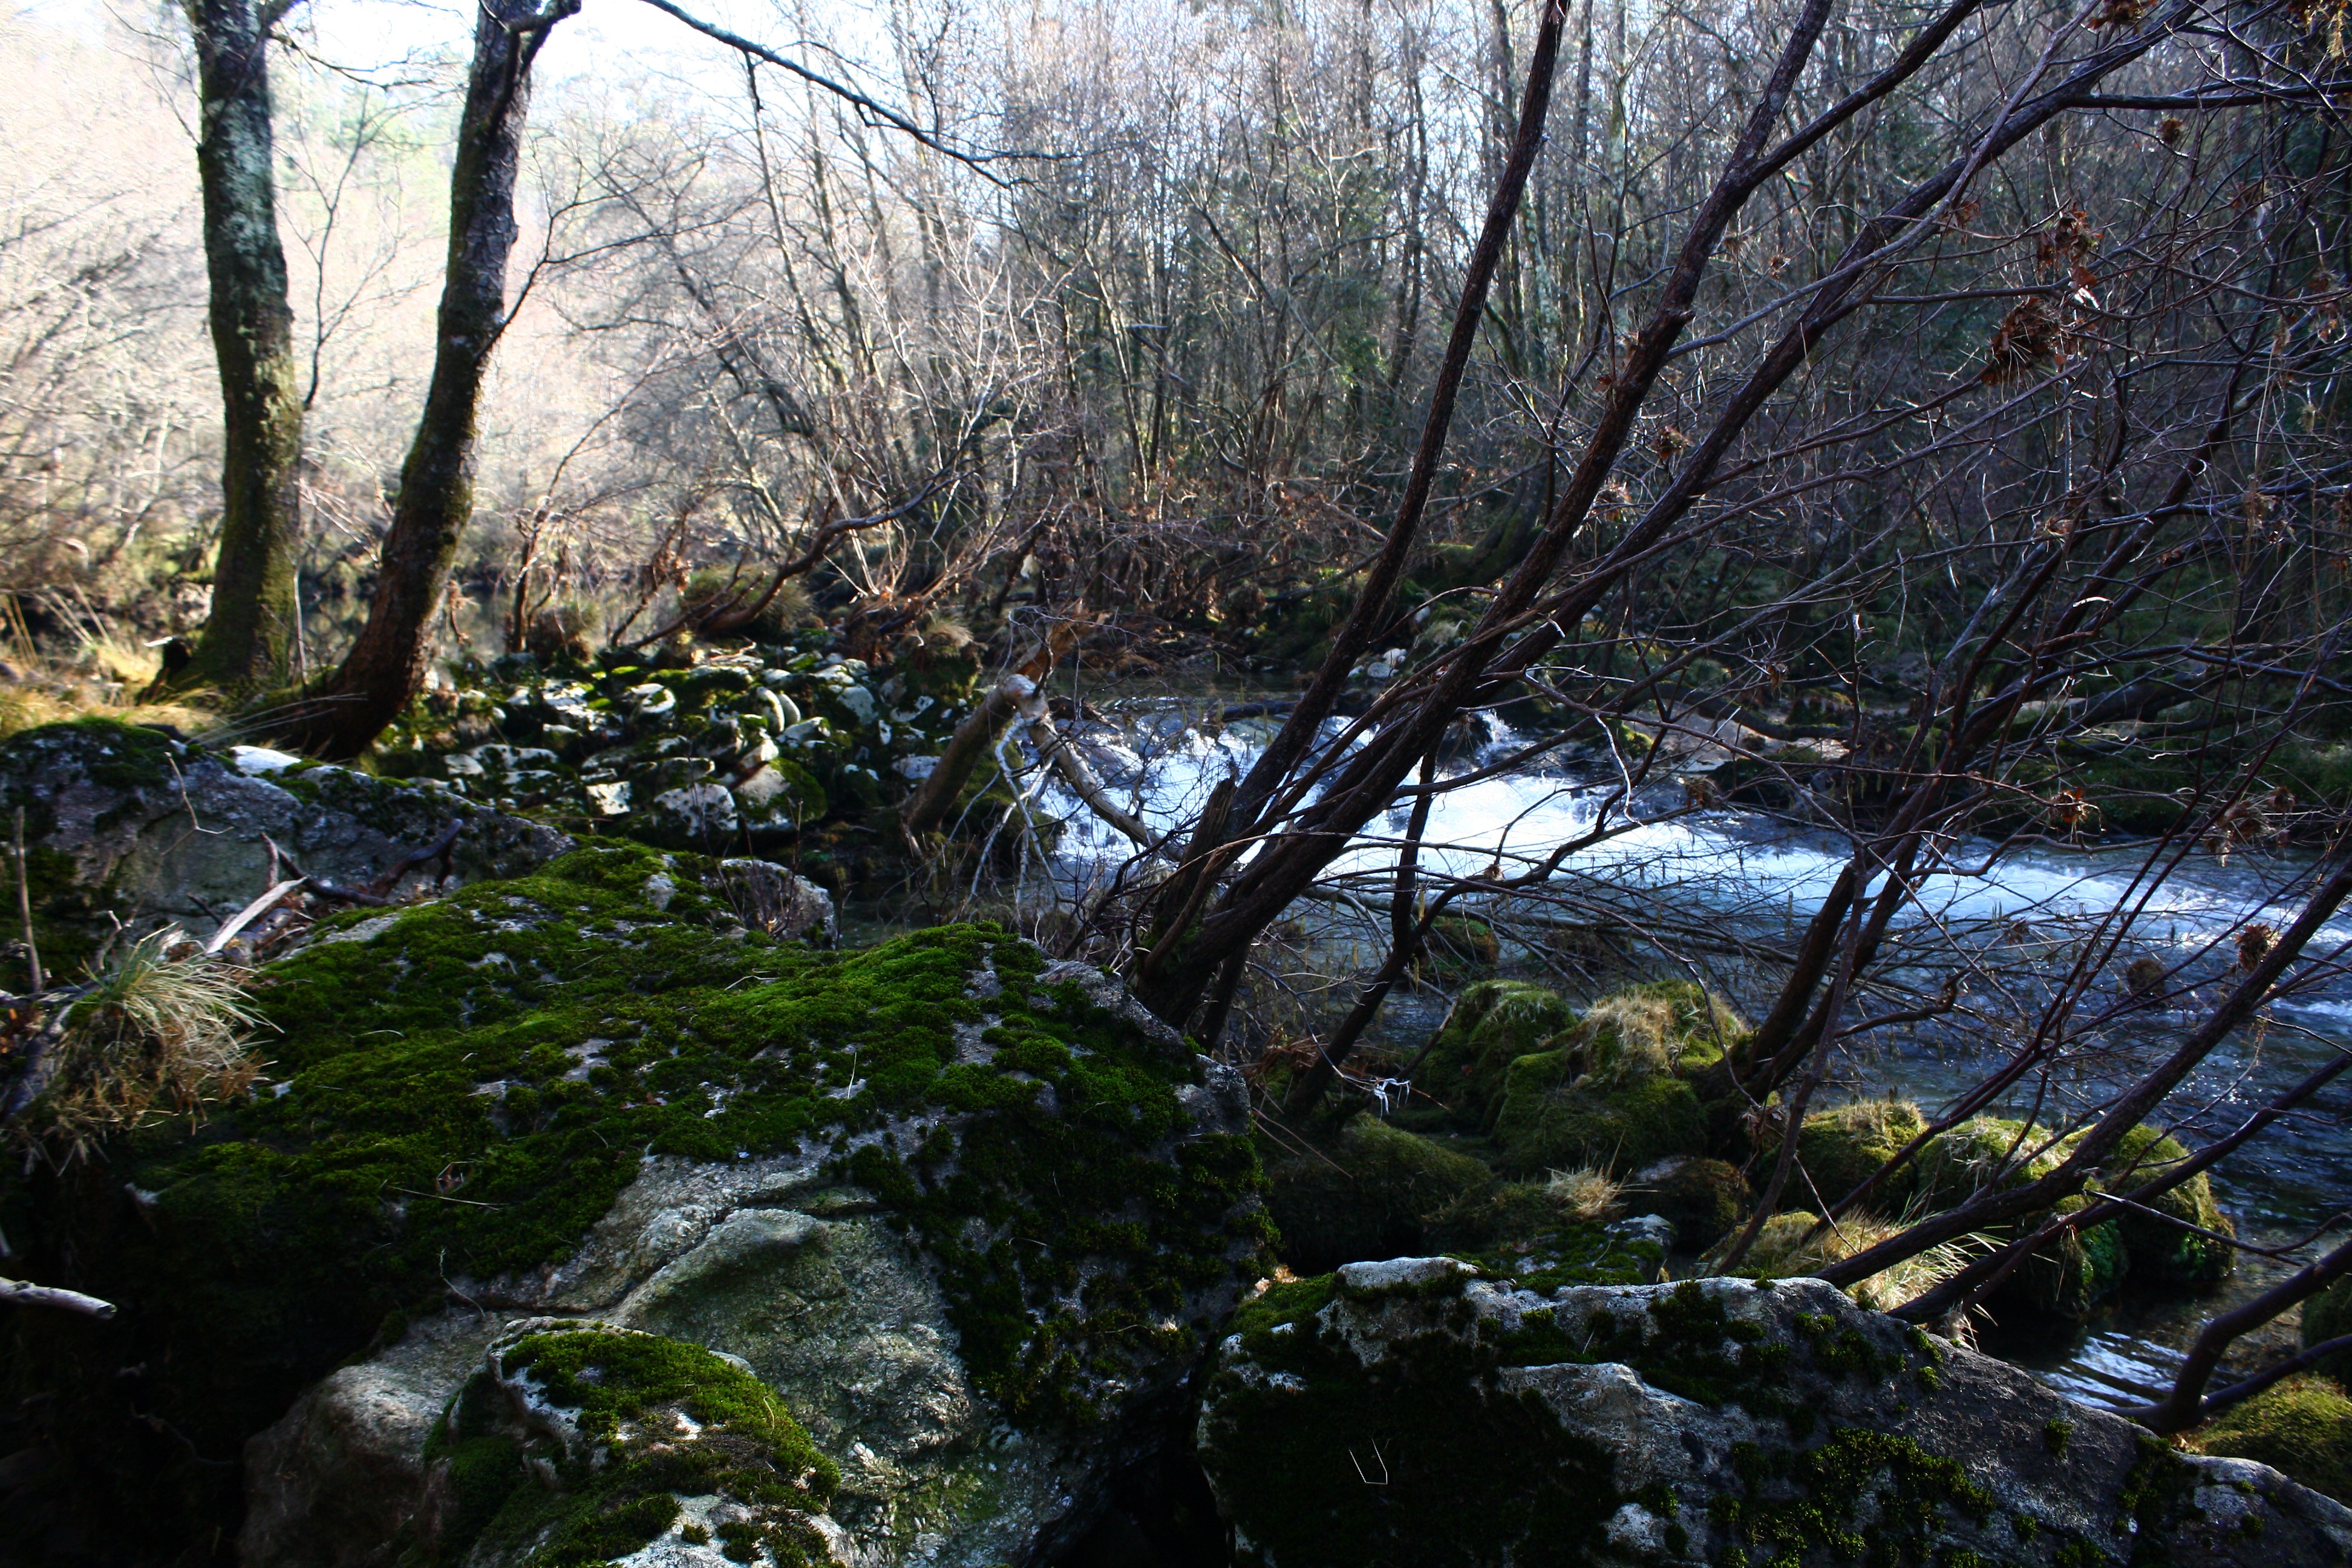
landscape, tree, water, nature, forest, rock, wilderness, branch, plant, trail, leaf, flower, river, stream, autumn, flora, vegetation, rainforest, galicia, pontevedra, woodland, habitat, ecosystem, espana, alama, canoneos1000d, rioverdugo, natural environment